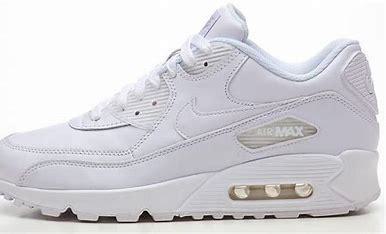
Brand: Nike
Model: Air Max 90 Sale